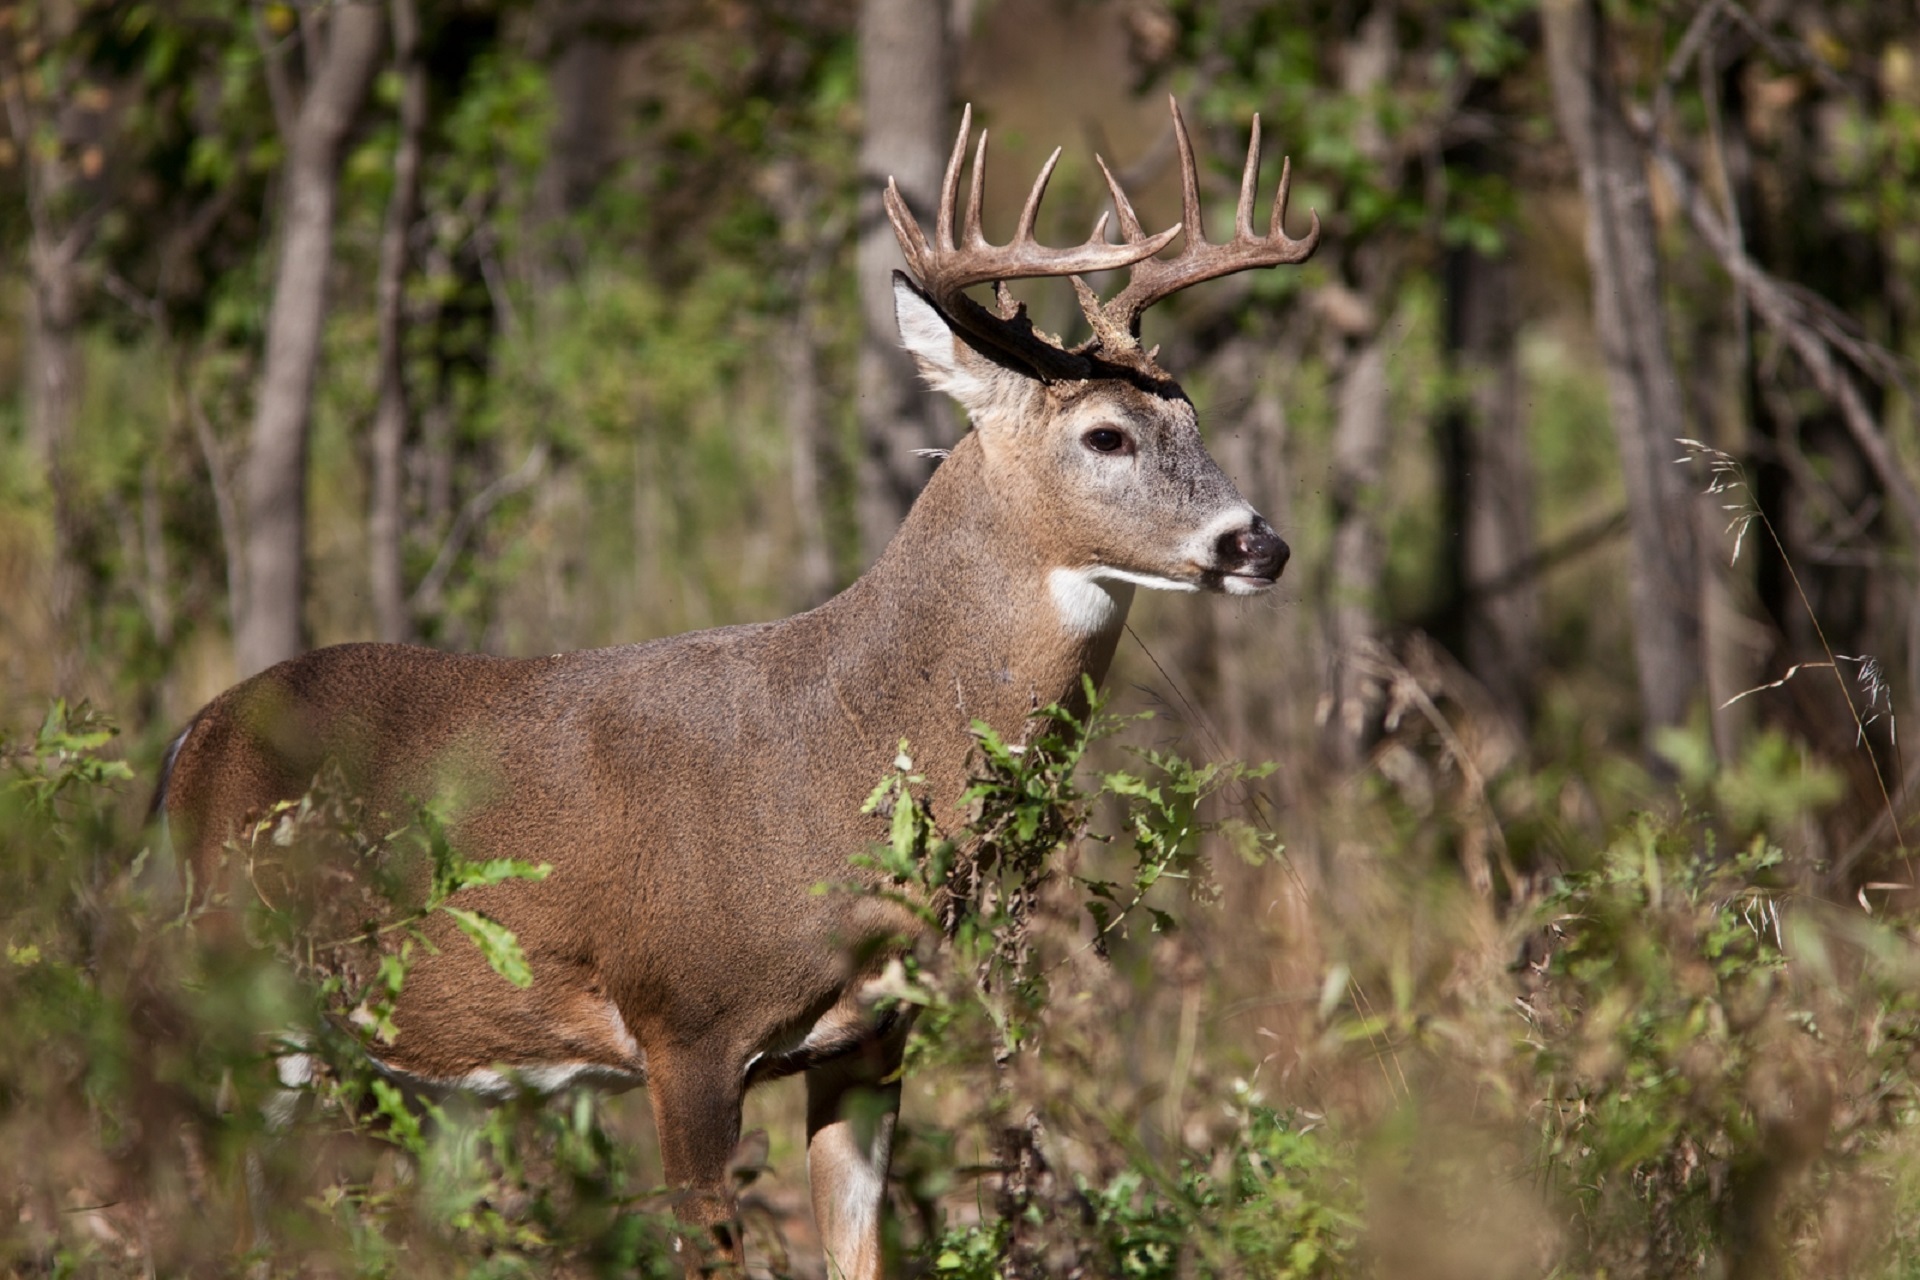
landscape, forest, prairie, game, wildlife, wild, deer, portrait, stag, scenic, mammal, fauna, vertebrate, impala, antlers, buck, white tailed deer, white tail deer, musk deer